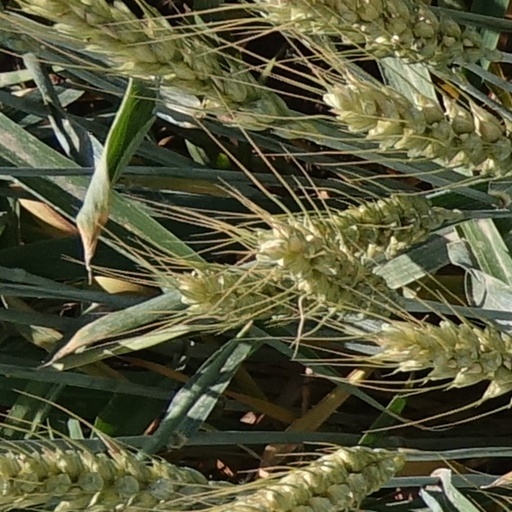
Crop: wheat